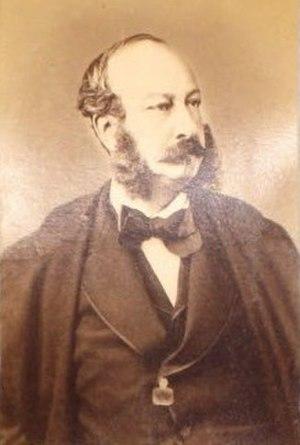
Saint-Hilaire-de-Chaléons est une commune de l'Ouest de la France, située dans le département de la Loire-Atlantique, en région Pays de la Loire.